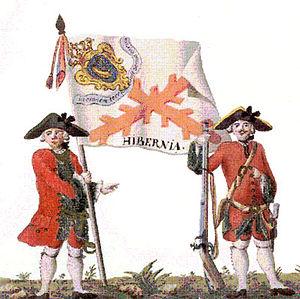
Les Oies sauvages, désignait traditionnellement les mercenaires irlandais qui s’engageaient comme tels dans les armées continentales et formèrent, en France, la brigade irlandaise. Ils ont fourni à l'armée française 14 de ses lieutenants-généraux et 18 maréchaux de camp et ils se sont assuré un quasi-monopole des hauts postes de l'empire colonial dans la seconde moitié du XVIIIᵉ siècle. Leurs principaux ports d'accueil sont Nantes en France, forte de l'importante communauté des irlandais de Nantes, et Cadix en Espagne.